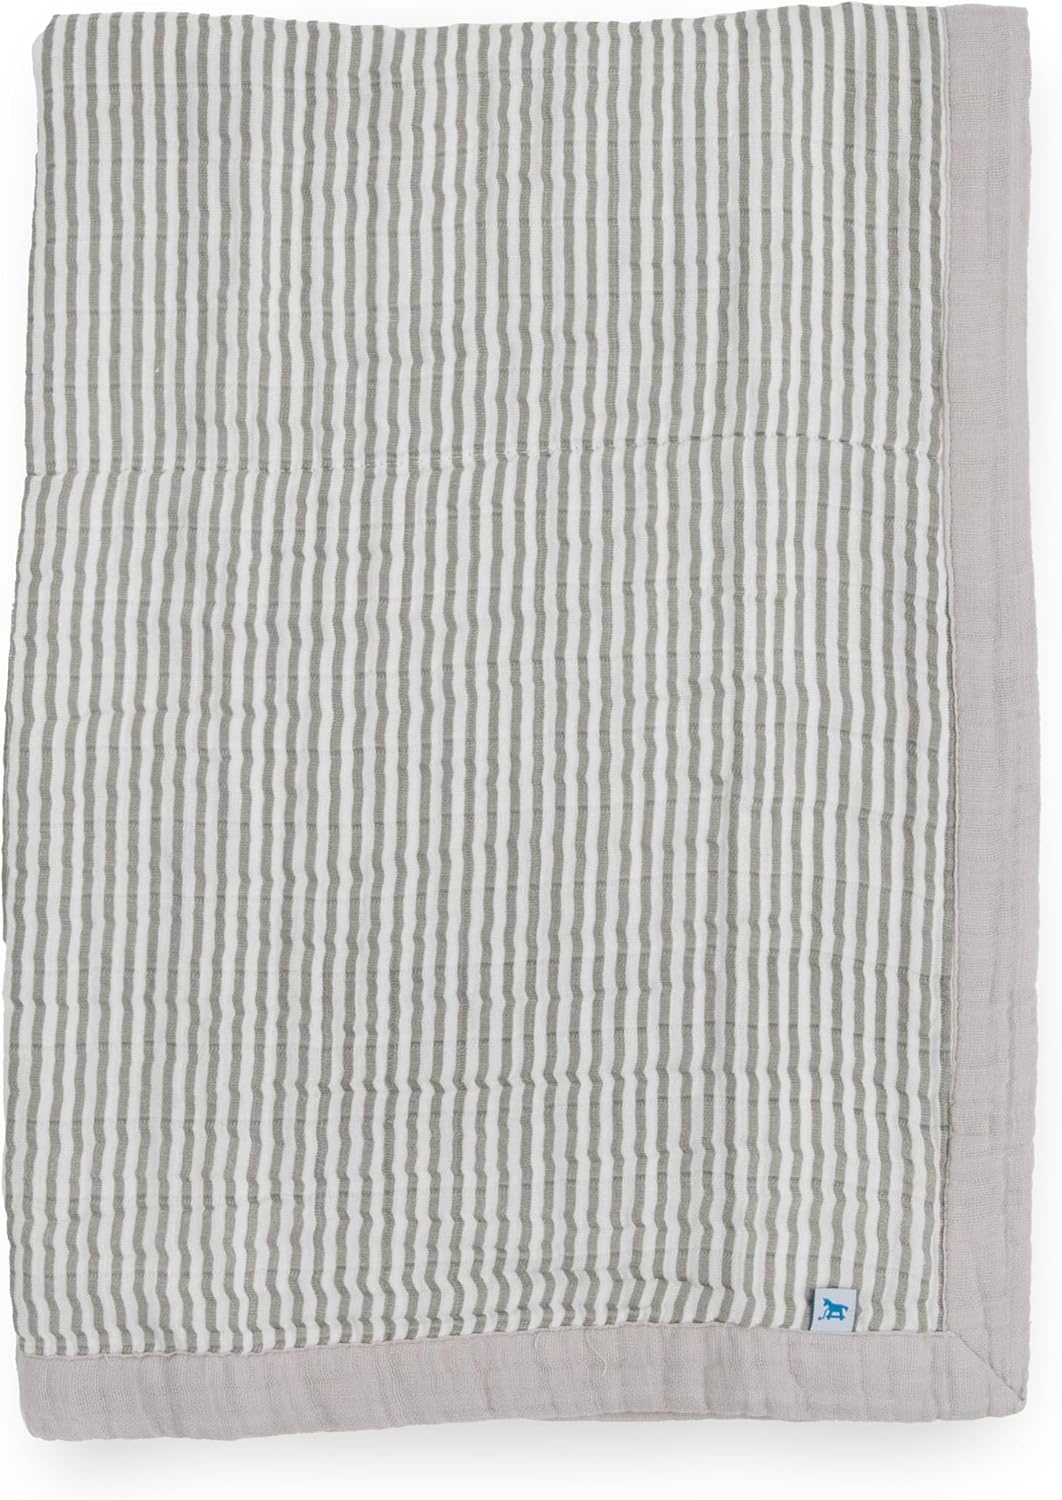
Little Unicorn Newborn Receiving Quilt | Ultra- Soft, Multi-Layered Muslin Fabric | Gift for Newborns & on-The-go (Grey Stripe)
Overview Material : Cotton Color : Grey Stripe Brand : Little Unicorn Special Feature : Breathable, Lightweight Style : Modern About this item Muslin, Cotton CUDDLE TIME ESSENTIAL: Our quilt has 4 layers of 100% cotton muslin to wrap your child in softness, warmth, and a feeling of security. The luxurious softness is a dream for morning cuddles, naptimes, middle-of-the-night feedings, and more. ON-THE-GO SNUGGLES: Your little one deserves the best both awake and asleep! Our quilt is ideal as a playtime surface blanket, stroller cover, car seat wrap, and more. Bring the comforts of home along for time spent at daycare or overnights with extended family. This lightweight blanket folds up compactly for easy travel. PREMIUM QUALITY: We choose premium 100% cotton muslin for crafting our quilts to ensure your baby’s delicate skin is wrapped in a soft, breathable fabric that allows heat to escape and fresh air to enter. Freely woven muslin also provides flexibility for little arms and legs to comfortably move. Our quilts have detailed stitching throughout, color-coordinated reverse side fabric, and all edges feature bias binding. EASY CARE: These quilts are made for everyday use so durability and trouble-free cleaning are a must. They are machine washable and the colorfast designs won’t fade. Have no worries, these can also be safely spun in your dryer. You’ll find the quilts become softer with each and every wash. MAKES THE PERFECT GIFT: A delightful gift for a baby shower, birthday, or holiday, our cotton muslin quilts are always a pleasure to receive. With so many enchanting designs and color choices, you’ll find just the right one to fit a nursery’s décor. Our original artwork is created for boys and girls plus many are appropriate for both.
Brand: LittleUnicorn
Category: Baby & Toddler > Swaddling & Receiving Blankets > Receiving Blankets